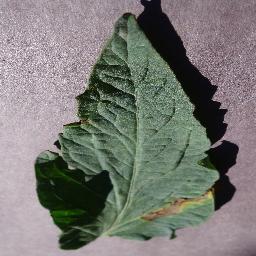
Label: Tomato___Early_blight